List of nuclear and radiation accidents by death toll

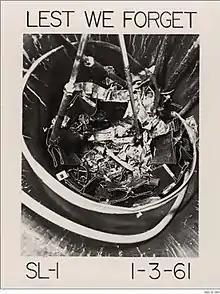
A safety poster designed for engineering offices depicting the melted SL-1 reactor core.

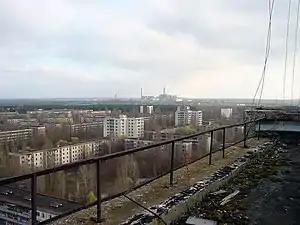
The abandoned city of Pripyat with the Chernobyl plant in the distance.

Estimates of the total number of deaths potentially resulting from the Chernobyl disaster vary enormously: A UNSCEAR report proposes 45 total confirmed deaths from the accident . This number includes 2 non-radiation related fatalities from the accident itself, 28 fatalities from radiation doses in the immediate following months and 15 fatalities due to thyroid cancer likely caused by iodine-131 contamination; it does not include 19 additional individuals initially diagnosed with acute radiation syndrome who had also died , but who are not believed to have died due to radiation doses. The World Health Organization (WHO) suggested in 2006 that cancer deaths could reach 4,000 among the 600,000 most heavily exposed people, a group which includes emergency workers, nearby residents, and evacuees, but excludes residents of low-contaminated areas. A 2006 report, commissioned by the anti nuclear German political party The Greens and sponsored by the Altner Combecher Foundation, predicted 30,000 to 60,000 cancer deaths as a result of worldwide Chernobyl fallout by assuming a linear no-threshold model for very low doses. A Greenpeace report puts this figure at 200,000 or more. A disputed Russian publication, , concludes that 985,000 premature deaths occurred worldwide between 1986 and 2004 as a result of radioactive contamination from Chernobyl.